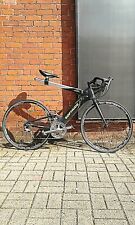
Vehicle type: Bikes